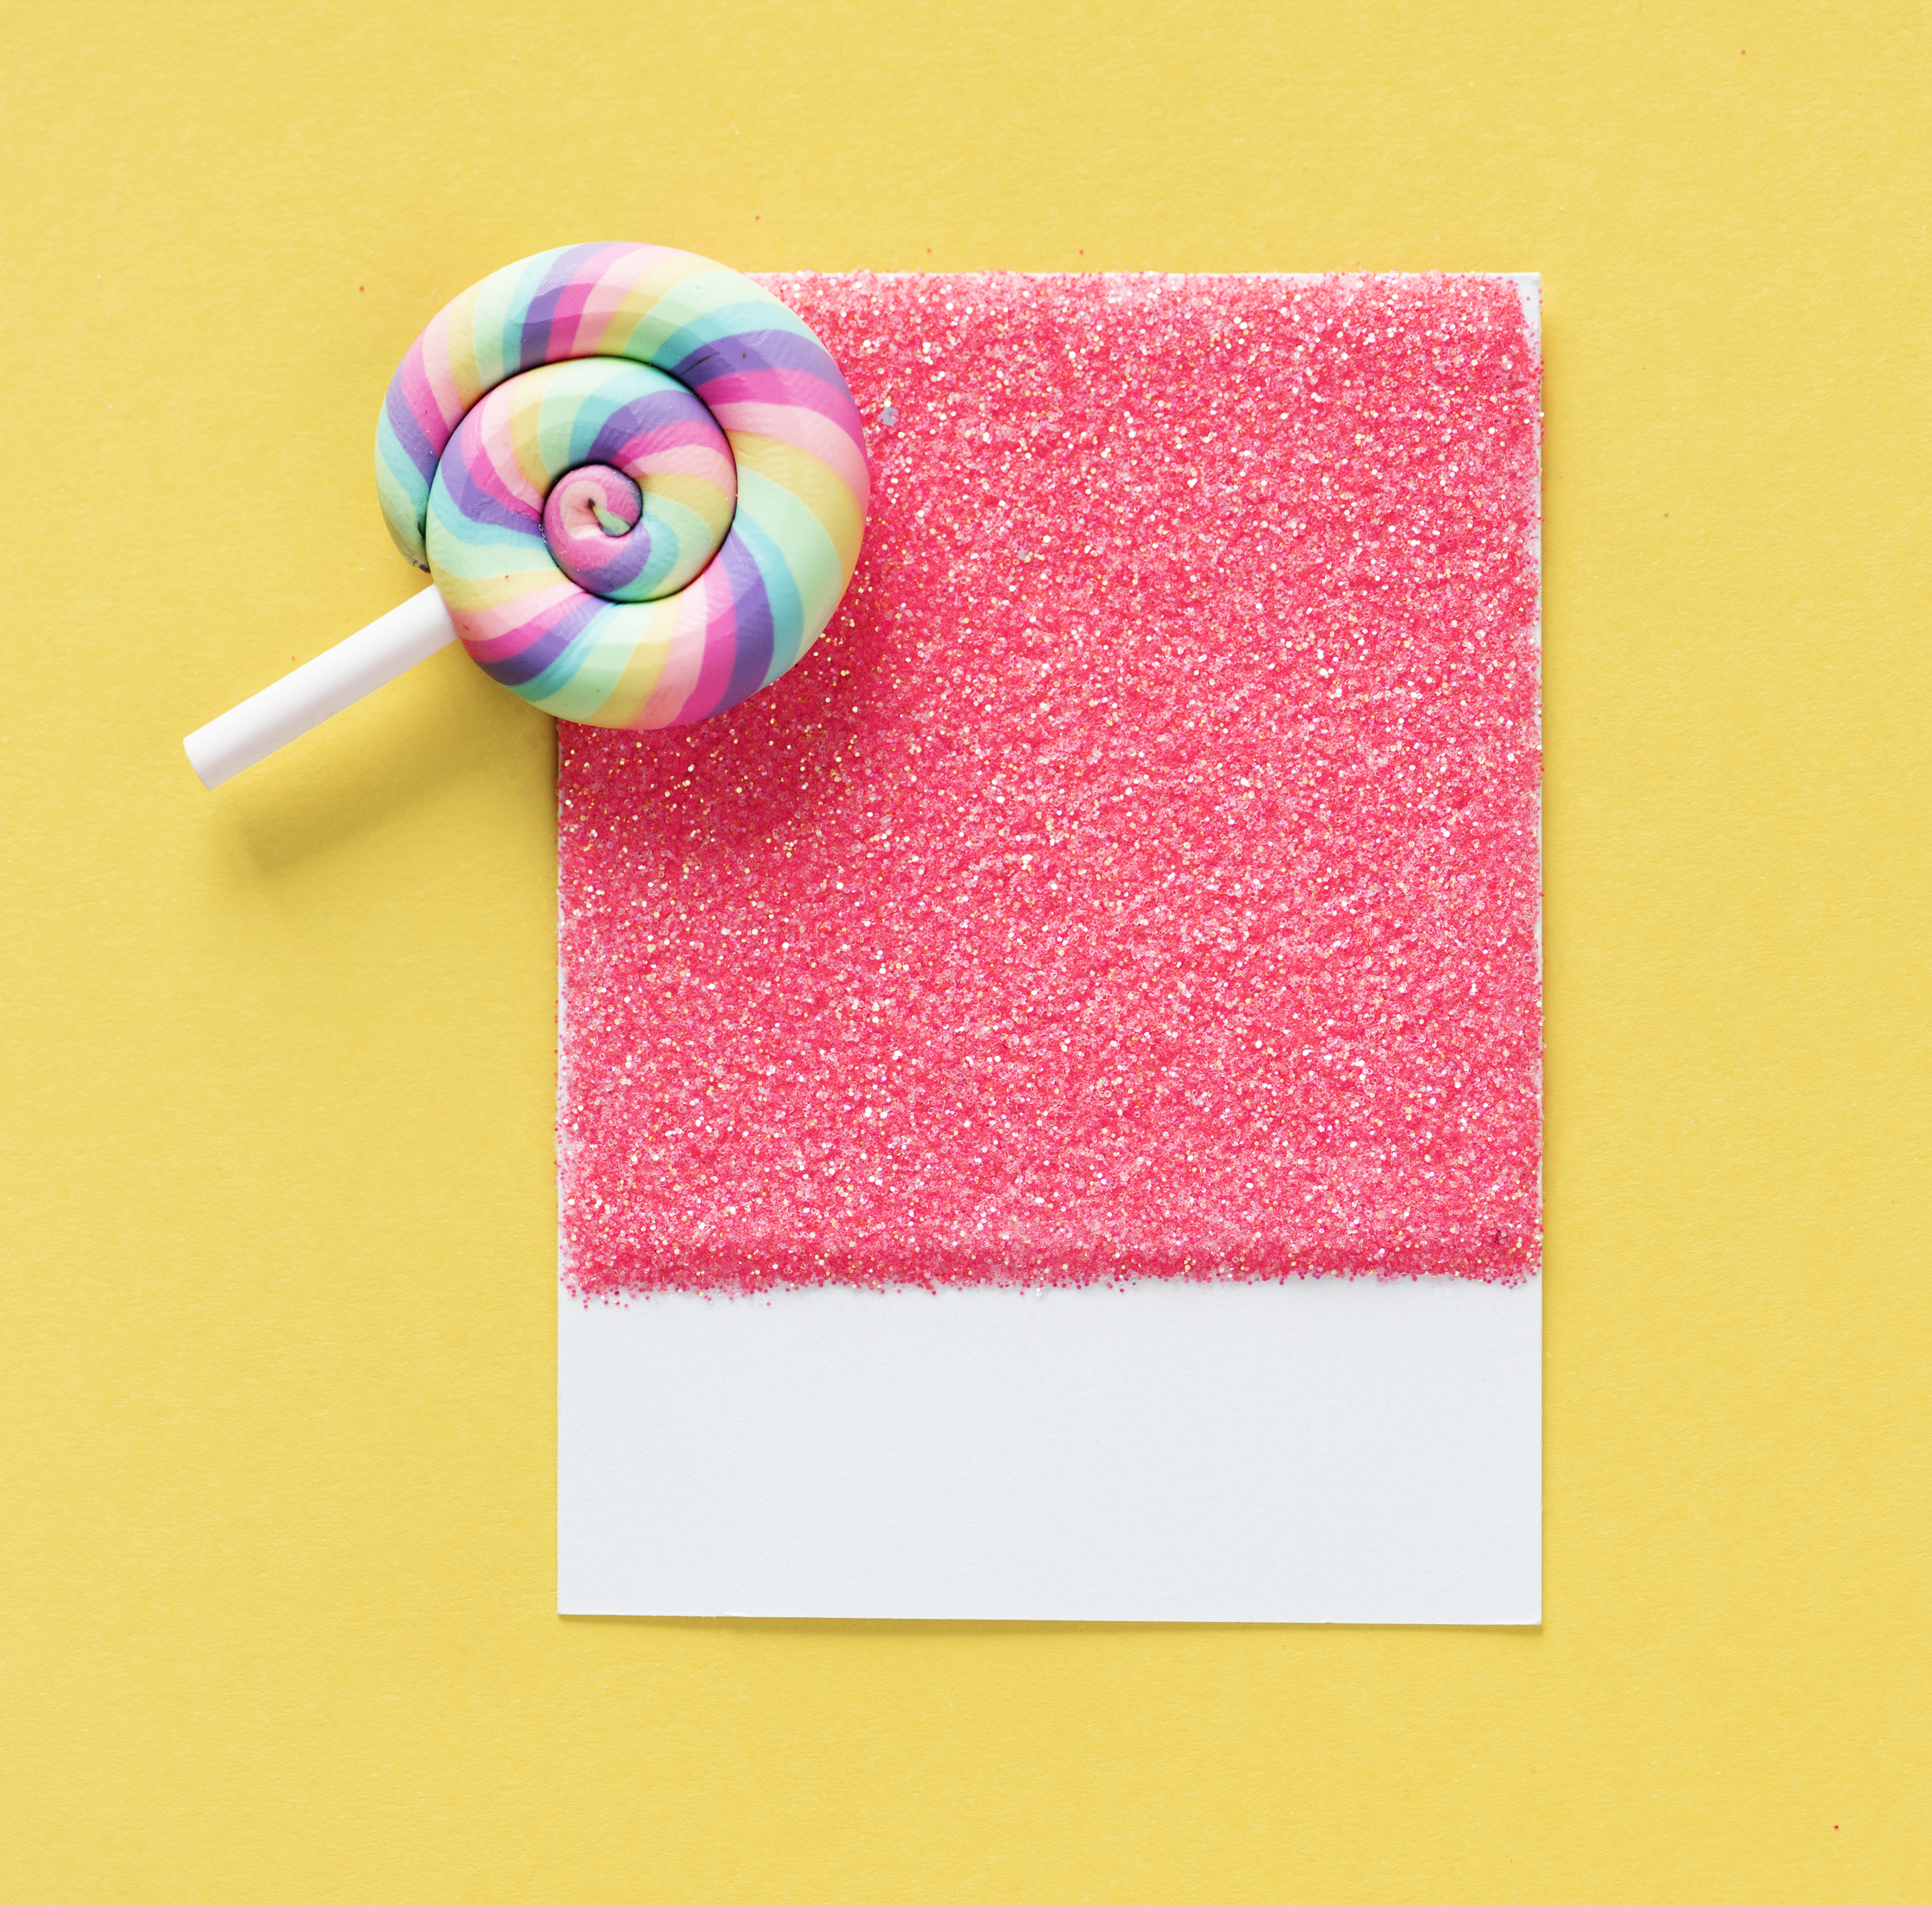
art, background, candy, card, close up, colorful, creativity, cute, decoration, isolated, lay flat, lollipop, micro, object, paper, pink, sugary, sweet, sweets, top view, toy, white, yellow, font, petal, rectangle